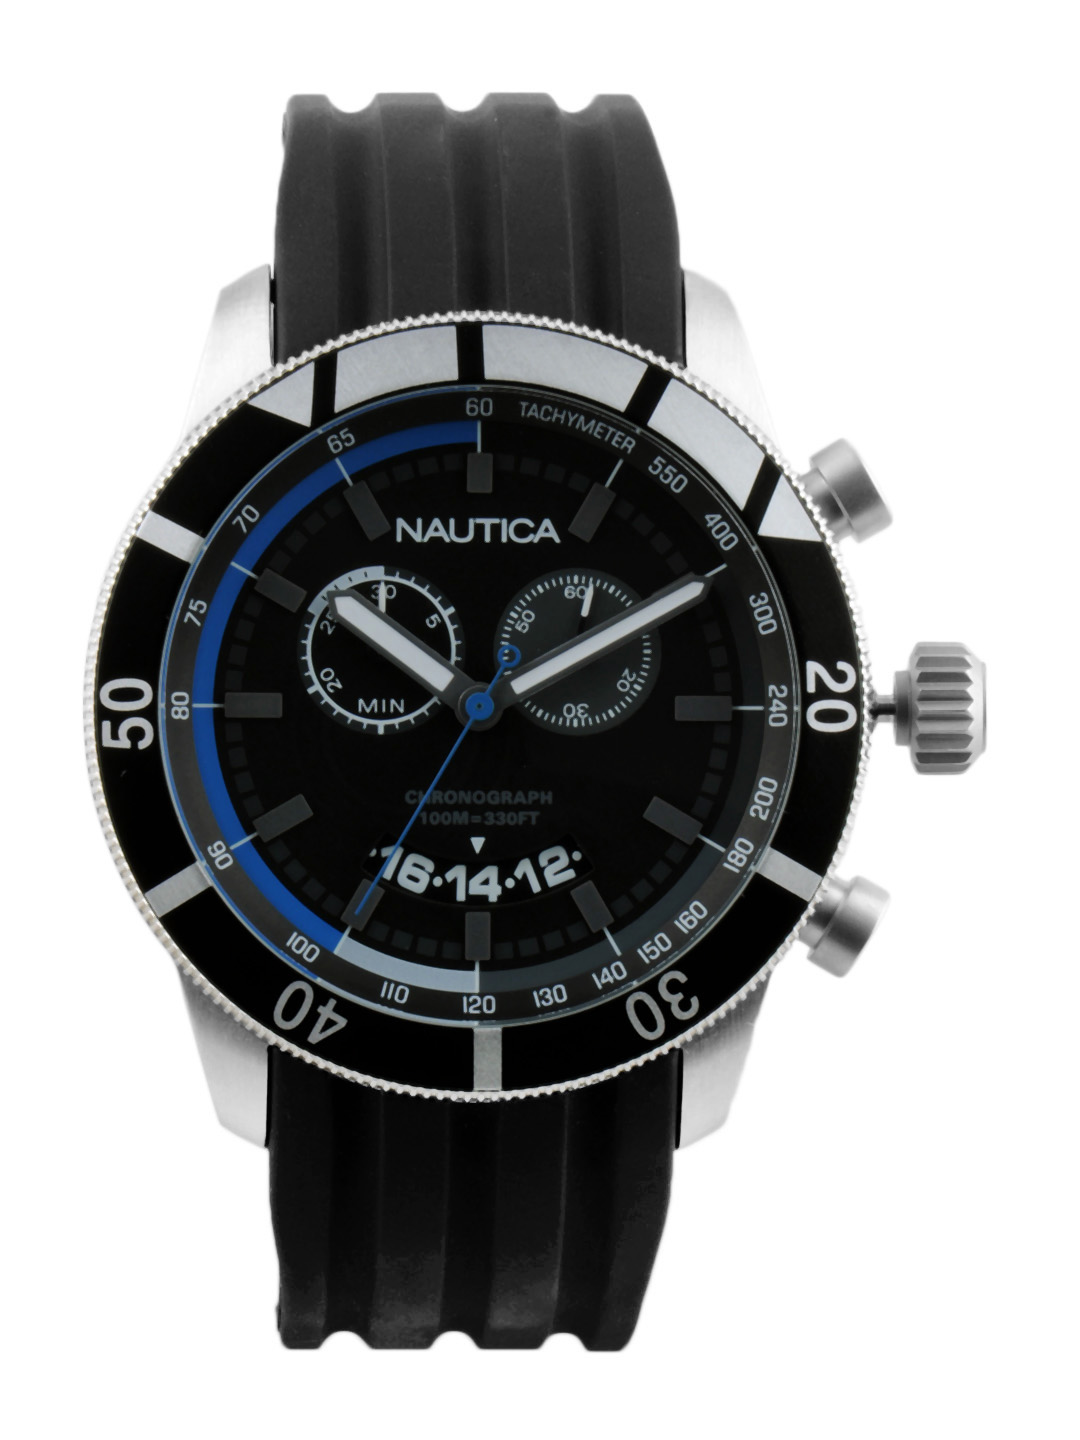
Nautica Men Black Dial Chronograph Watch
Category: Accessories / Watches / Watches
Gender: Men
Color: Black
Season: Winter 2016
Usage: Casual